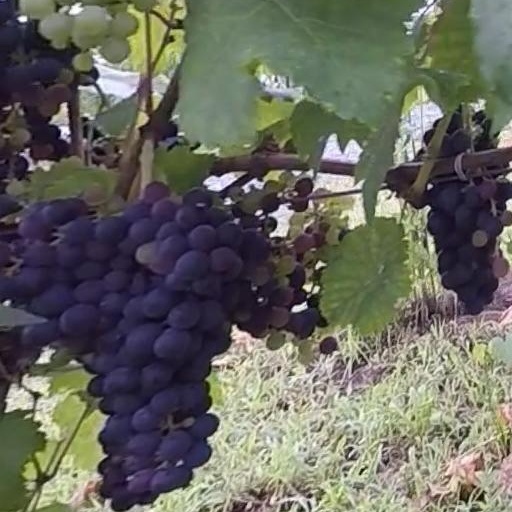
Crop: grape